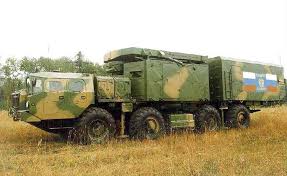
Label: 30N6E